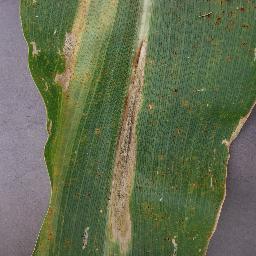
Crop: corn
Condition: (maize)_northern_blight